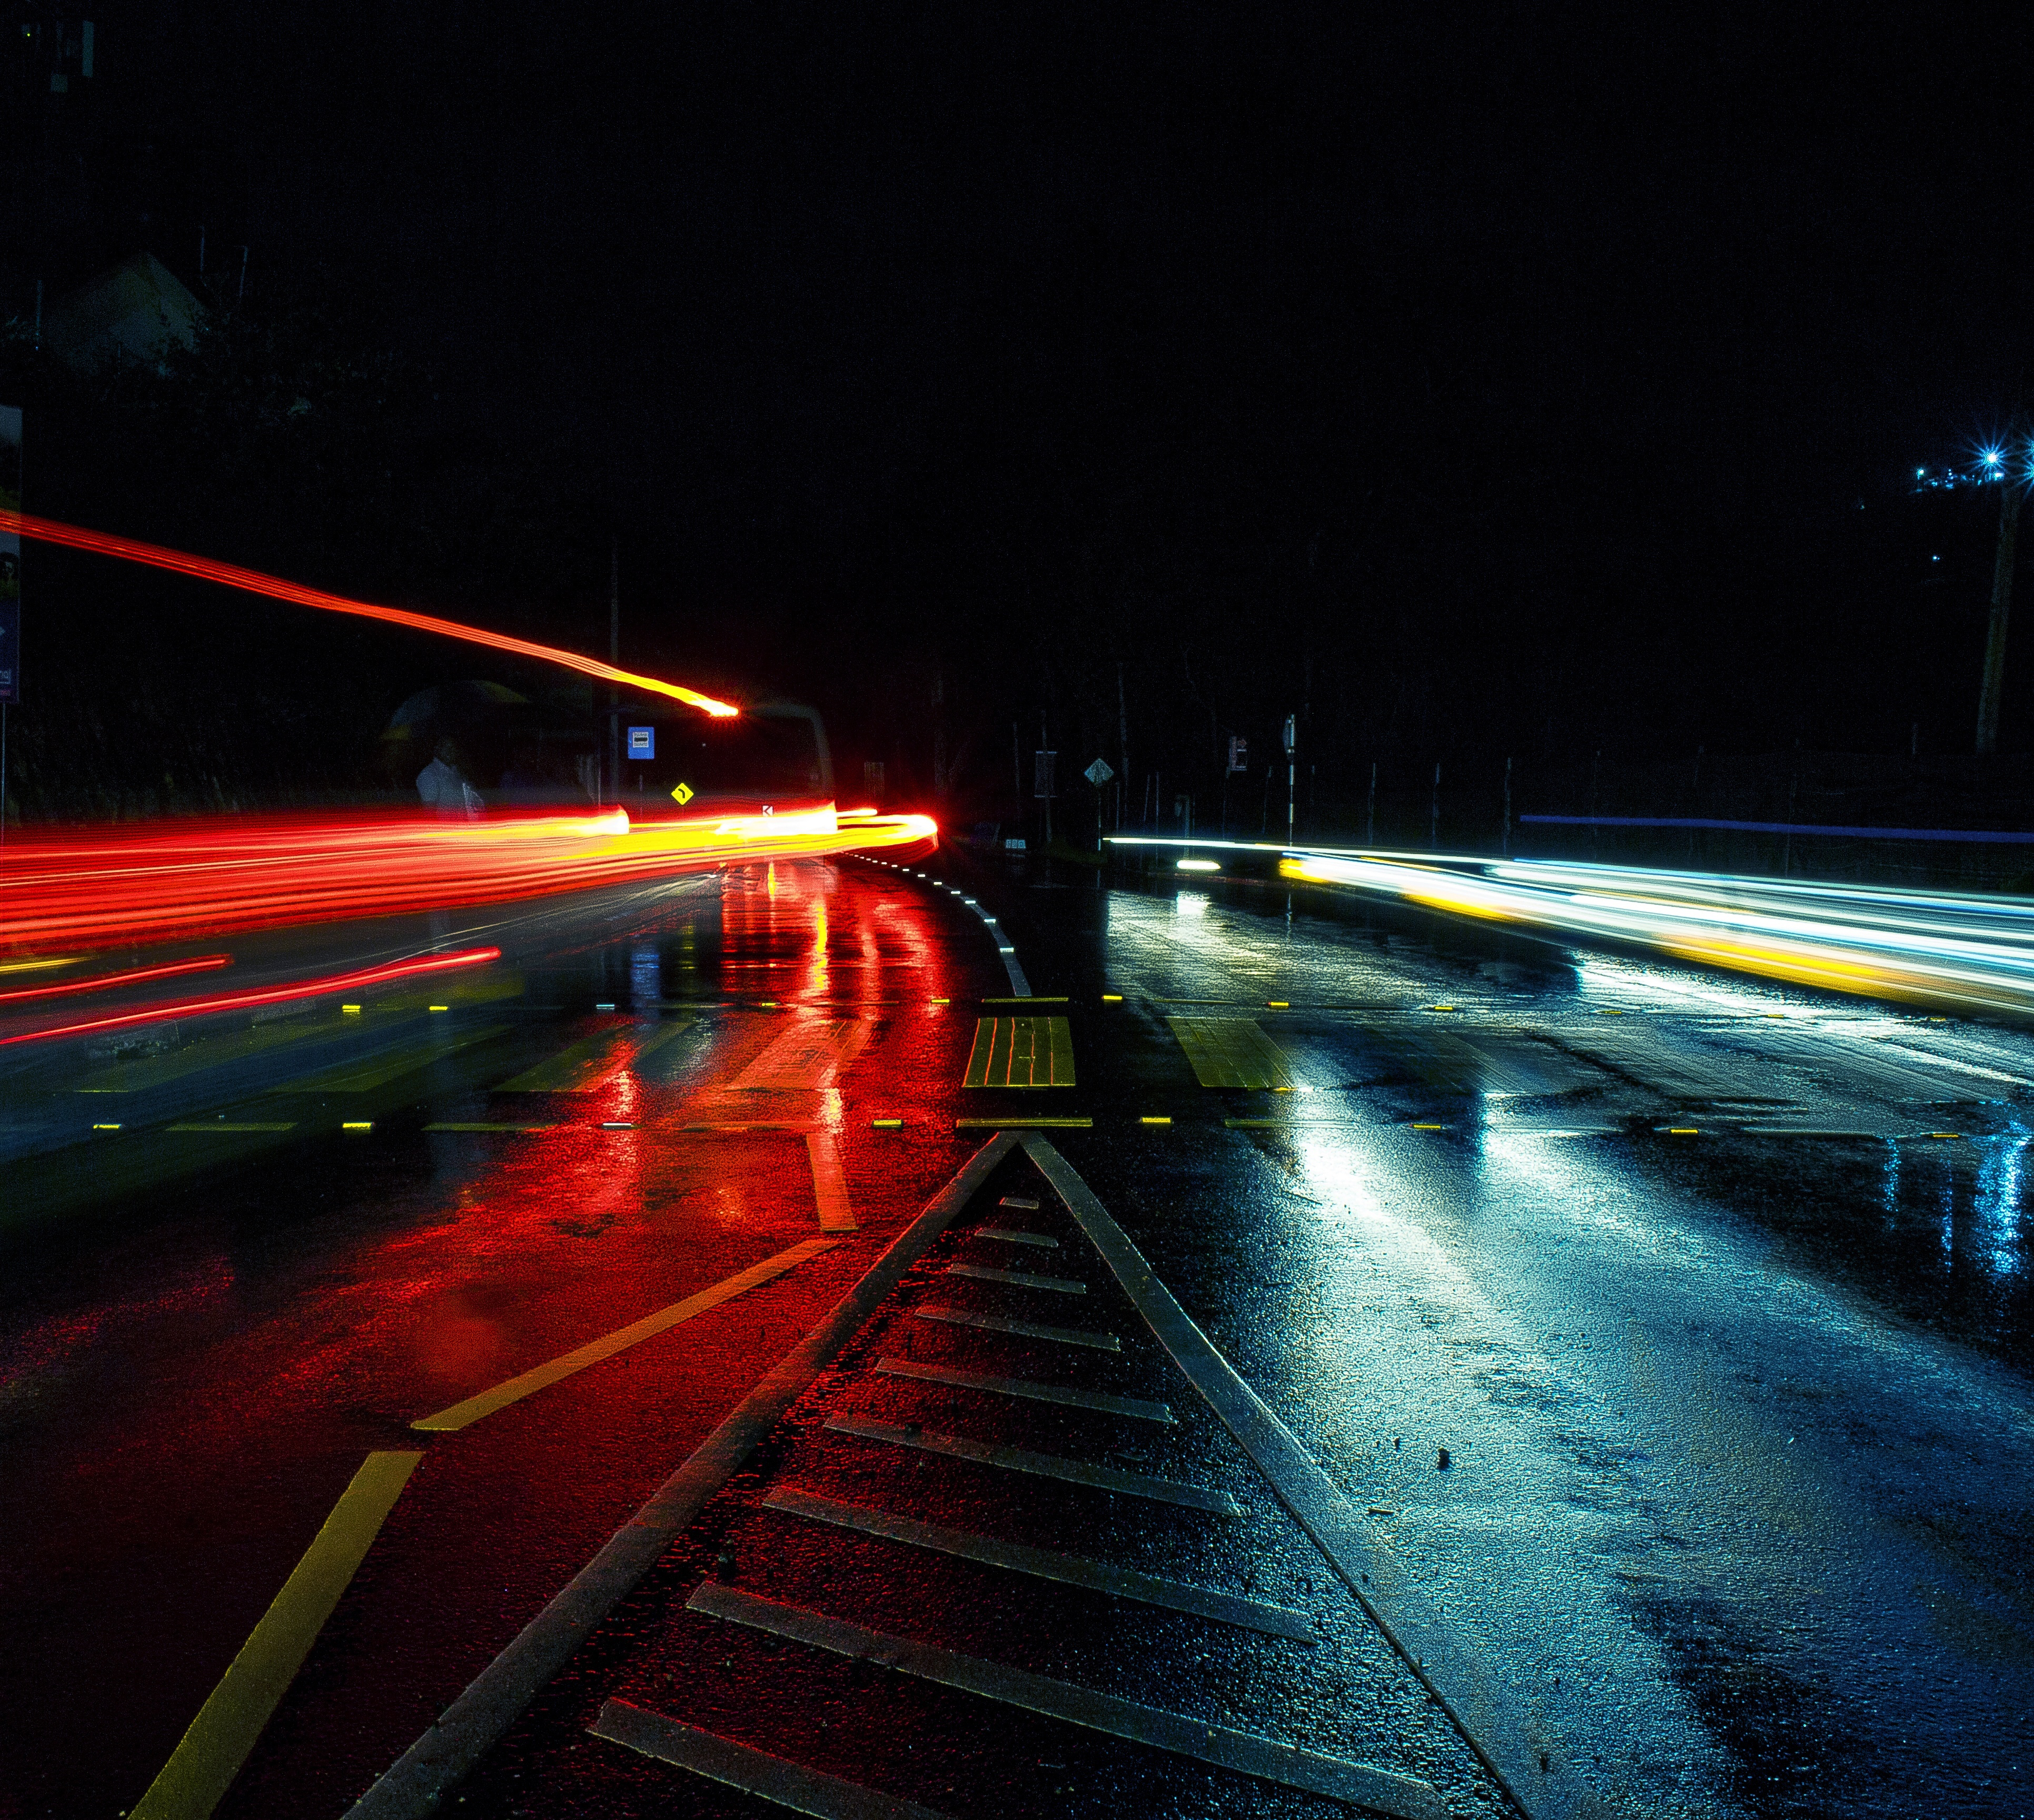
light, bridge, night, dusk, evening, line, reflection, color, darkness, street light, lighting, infrastructure